Good People (film)

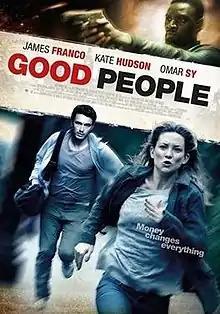
Theatrical release poster

Good People (released in some countries as Getaway 2) is a 2014 American action thriller film directed by Henrik Ruben Genz and written by Kelly Masterson, based on Marcus Sakey's 2008 novel of same name. The film stars James Franco, Kate Hudson, Omar Sy, Tom Wilkinson, and Sam Spruell and tells the story of an American couple, Tom and Anna Wright, living in London who fall into severe debt while renovating their family's home. The film was released in select theaters and on demand on 26 September 2014.